10th Street Market

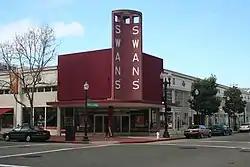

10th Street Market, also known as the Swan's Market, Oakland Free Market or the Sanitary Free Market, was a commercial market district in Oakland, California. 10th Street Market was built in 1917 and expanded in 1926. It was named to the National Register of Historic Places on August 3, 2001. It is now known as Swan's Marketplaces, a mixed-use commercial and residential area. In 2001 Swan's Marketplace was awarded the Rudy Bruner Award for Urban Excellence silver medal.